Gerry Byrne (politician)

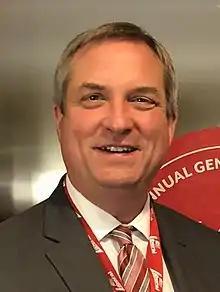
Gerry Byrne in 2018

Gerry Byrne, (born September 27, 1966) is a Canadian politician who was a Liberal Member of Parliament from 1996 to 2015 representing Humber—St. Barbe—Baie Verte, Newfoundland and Labrador, and a cabinet minister in the government of Jean Chrétien. He holds the record as the youngest federal Cabinet Minister to be appointed from Newfoundland and Labrador, being sworn in at 35. Since the 2015 provincial election, he has served as MHA for Corner Brook. Byrne served in provincial cabinet during the Ball and Furey governments and is currently Minister of Jobs, Immigration and Growth in the Hogan government.